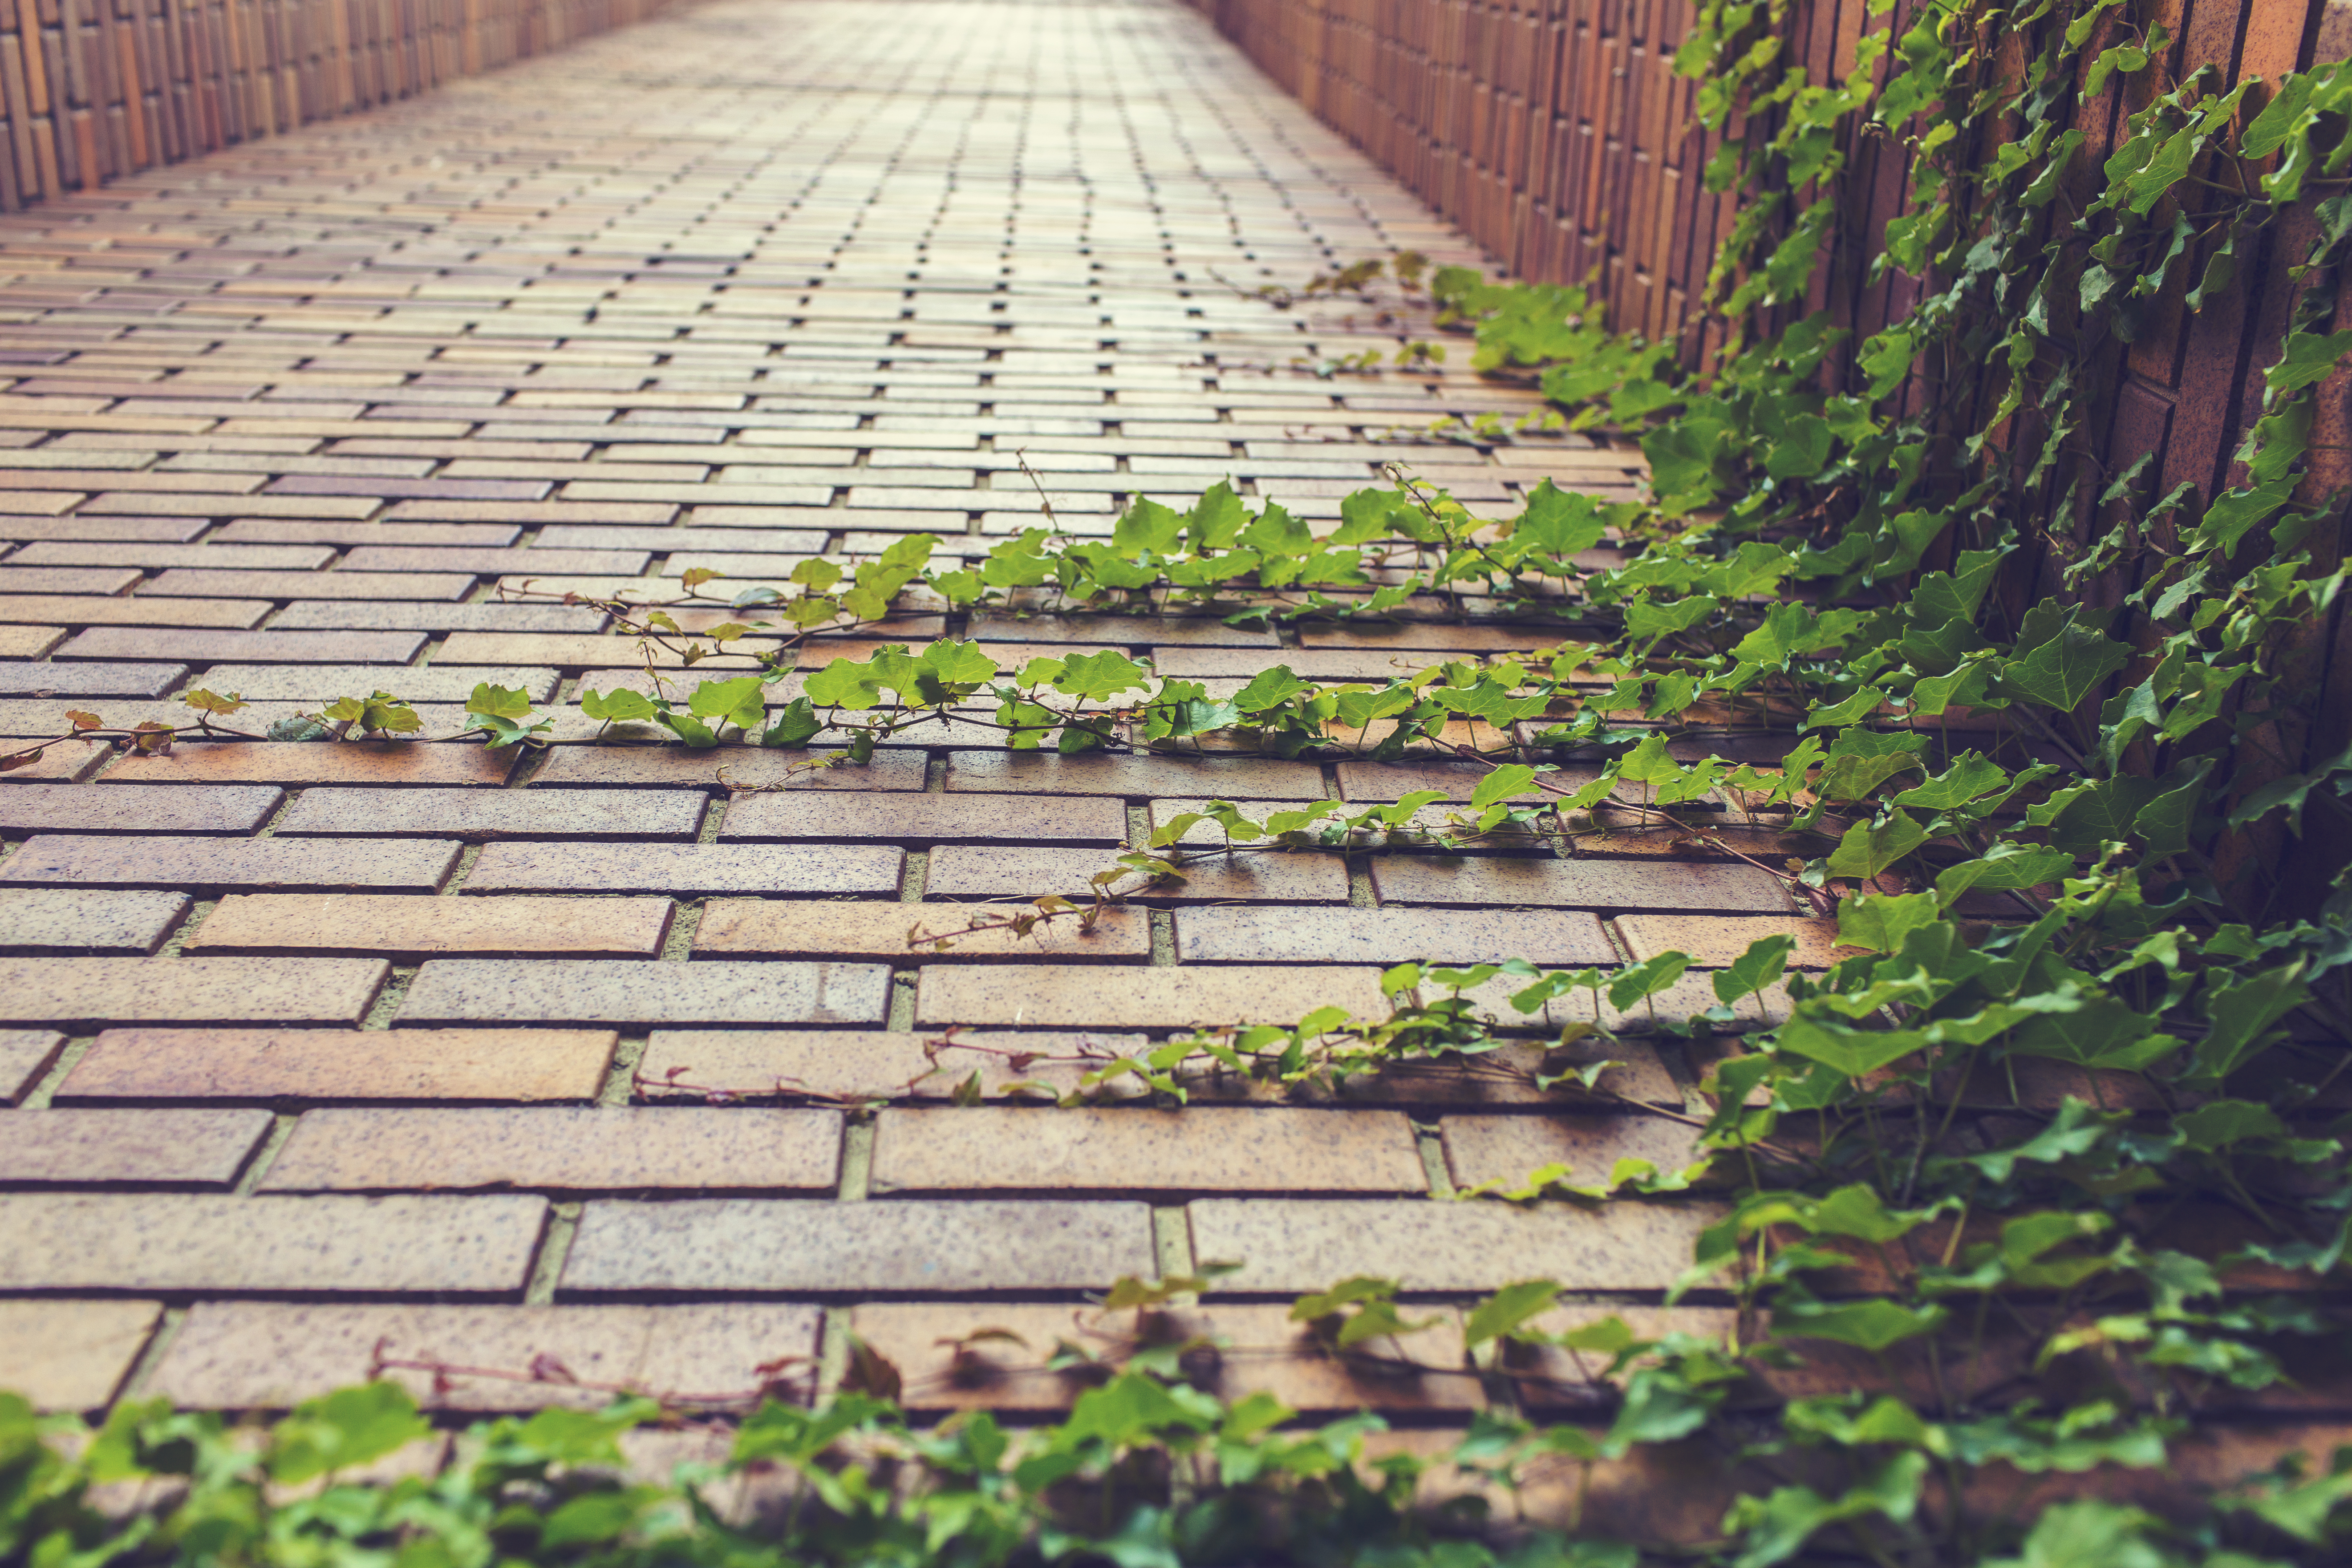
nature, path, grass, lawn, sidewalk, cobblestone, wall, walkway, green, grow, soil, garden, brick, plants, flooring, road surface, outdoor structure, grow rampant